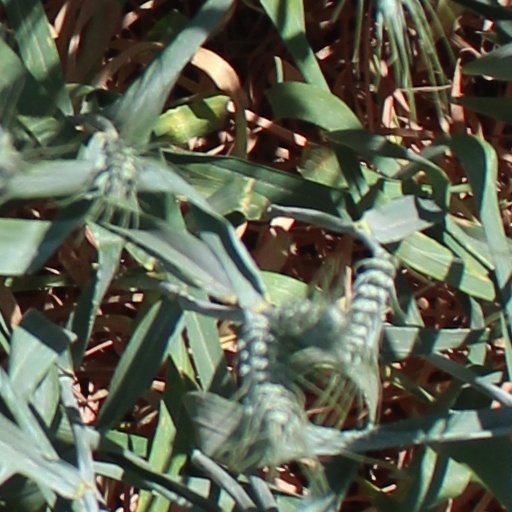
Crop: wheat